NFL on Thanksgiving Day

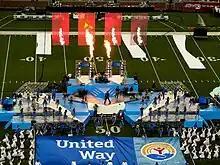
The 2007 Thanksgiving halftime show in Detroit, featuring the Goo Goo Dolls.

In 1997, the Salvation Army began the tradition of kicking off its Christmas Kettle campaign during halftime of the Dallas game. The campaign kickoff event includes a halftime show by a major recording artist, with halftime concerts also eventually being added to the Detroit game (which traditionally supports the United Way's Live United campaign). The evening contest also features a halftime concert, which the NFL promotes co-equally with the others, but this concert is usually not televised; its current broadcaster, NBC, uses that time slot to air its own pre-recorded human-interest profiles and typically only airs a few short highlights, whereas CBS and Fox air the Detroit and Dallas halftime shows in full. The NFL has treated the Thanksgiving halftime slots as a prime exposure opportunity second only to the Super Bowl halftime show.